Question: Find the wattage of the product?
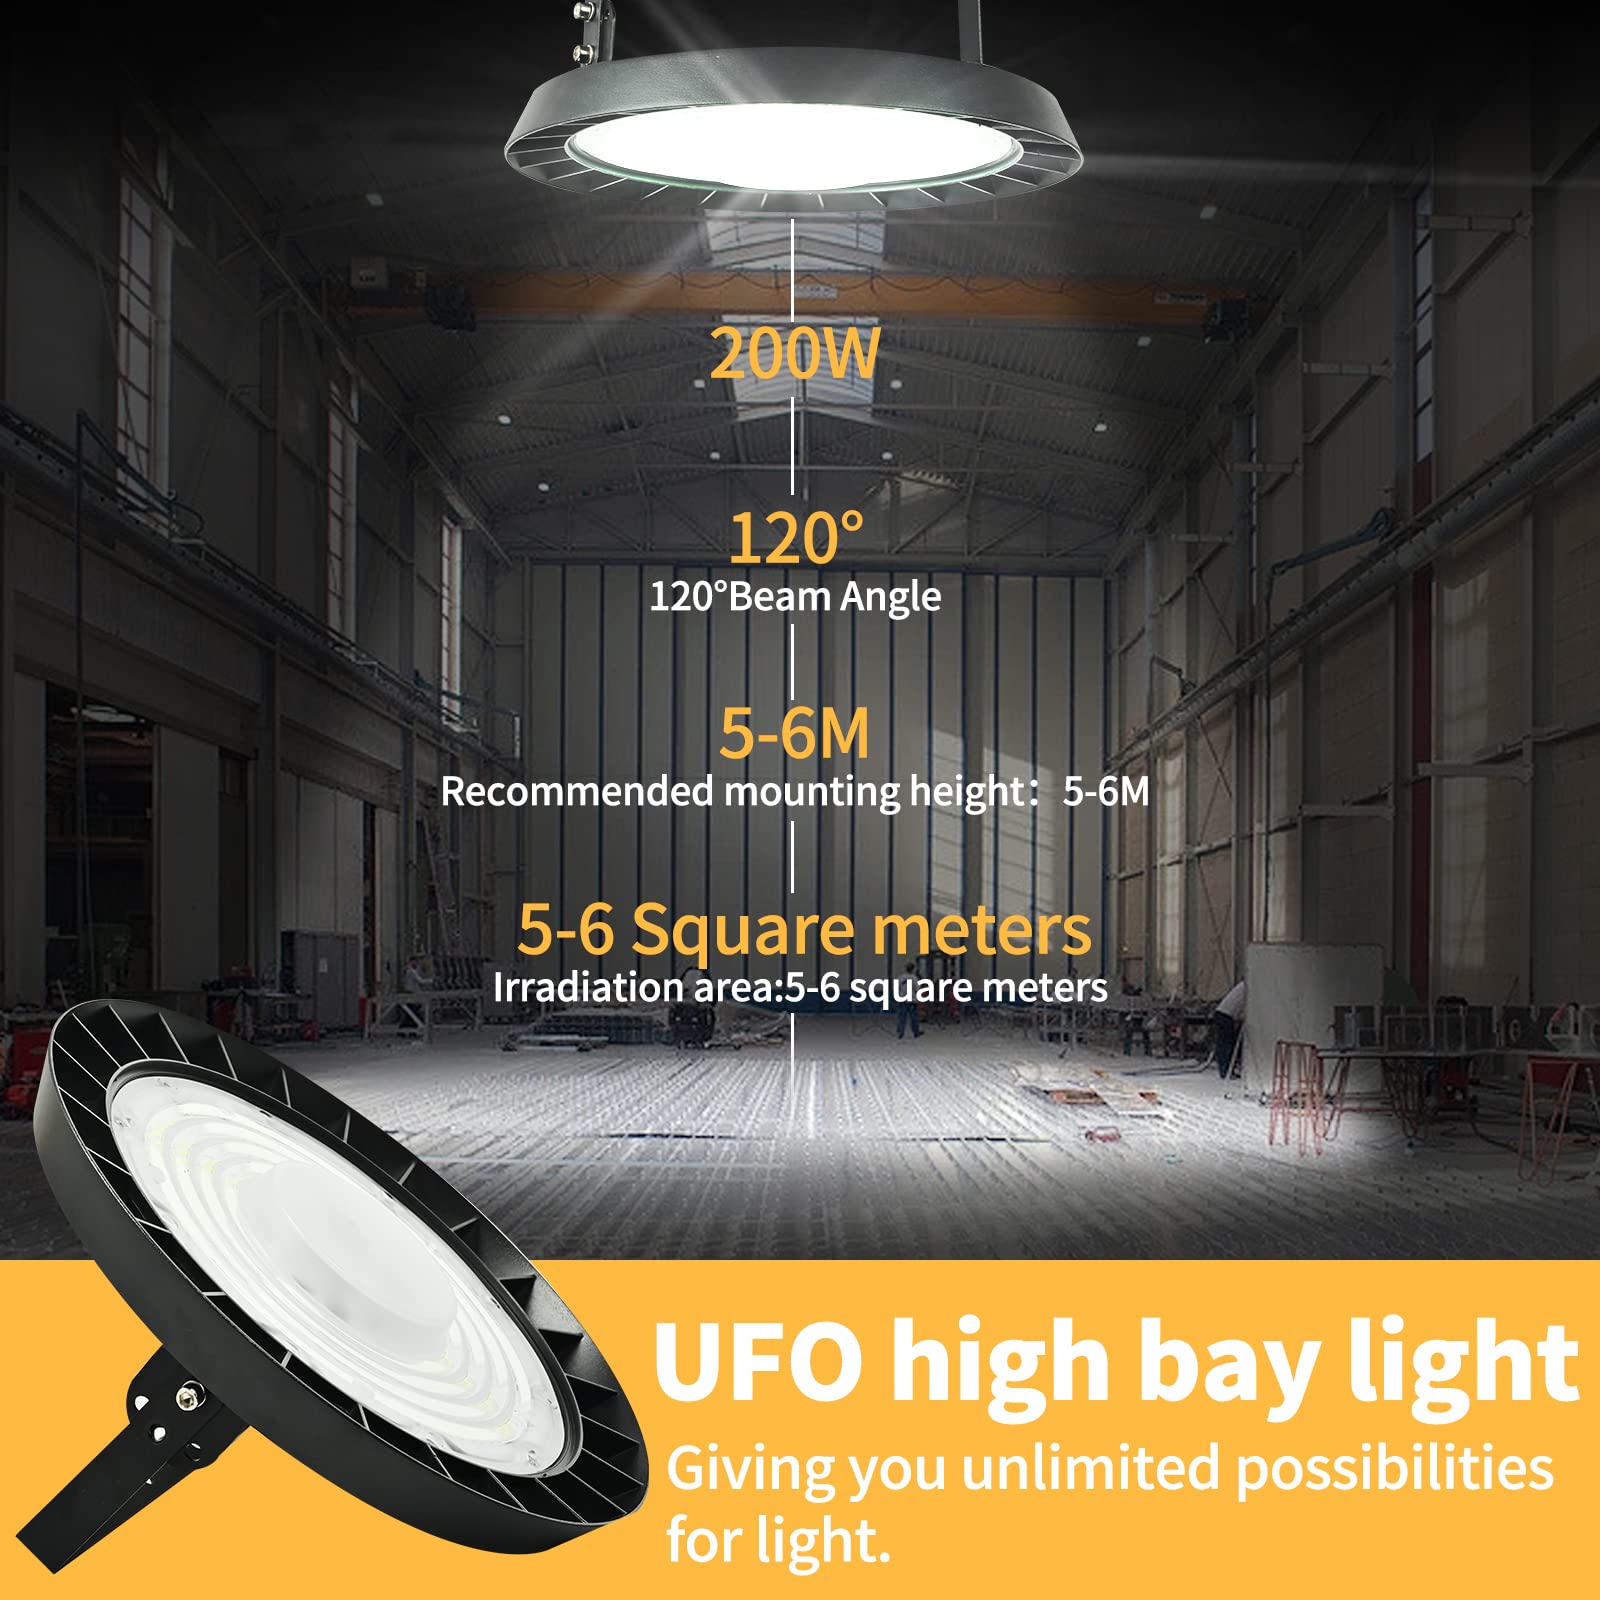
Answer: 200.0 watt